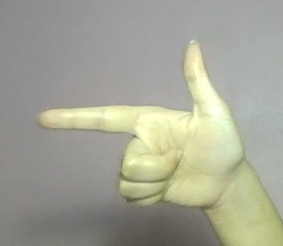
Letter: yaa